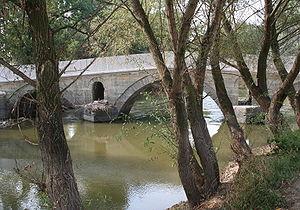
La Rivière Tunca
42° 43′ 40″ N, 24° 58′ 10″ E